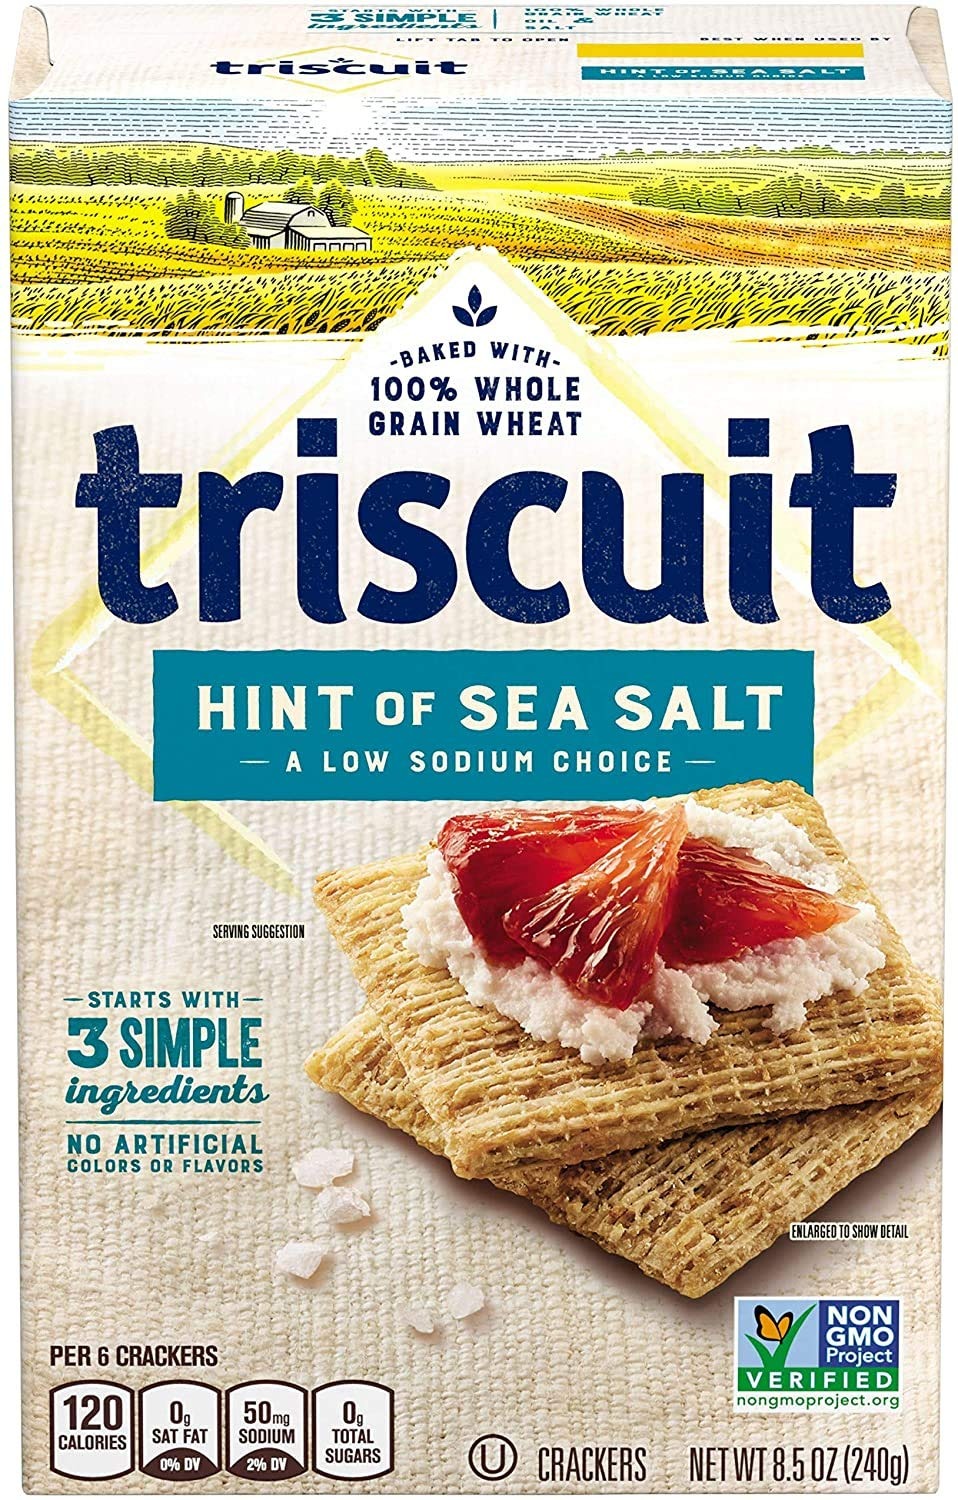
Item Name: Nabisco Triscuit Crackers Hint of Salt
Bullet Point 1: Pack of six, each box holds 9.5 ounce (total of 57 ounce)
Bullet Point 2: May help reduce the risk of heart disease
Bullet Point 3: Diets rich in whole grain foods and low in saturated fat & cholesterol
Product Description: Baked whole grain wheat crackers. A low sodium choice. May help reduce the risk of heart disease. Diets rich in whole grain foods and low in saturated fat & cholesterol, may help reduce the risk of heart disease. For over 100 years, we have carefully woven each Triscuit cracker, then baked it to perfection. Good source of dietary fiber - contains 5 g fat per serving; baked with 100% whole grain; 0 g trans fat per serving. The unique flavor, the satisfying crunch. Triscuit is just the kind of break your day needs. Go ahead. Enjoy the comforting flavor of Triscuit Hint of Salt.
Value: 54.0
Unit: Ounce

Price: 27.965